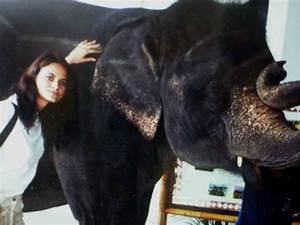
Label: elefante